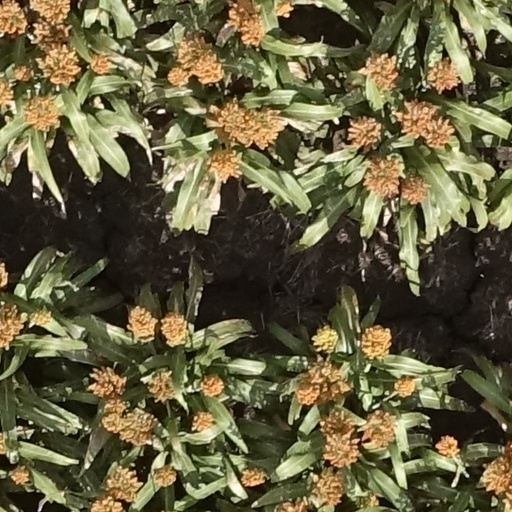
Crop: sorghum